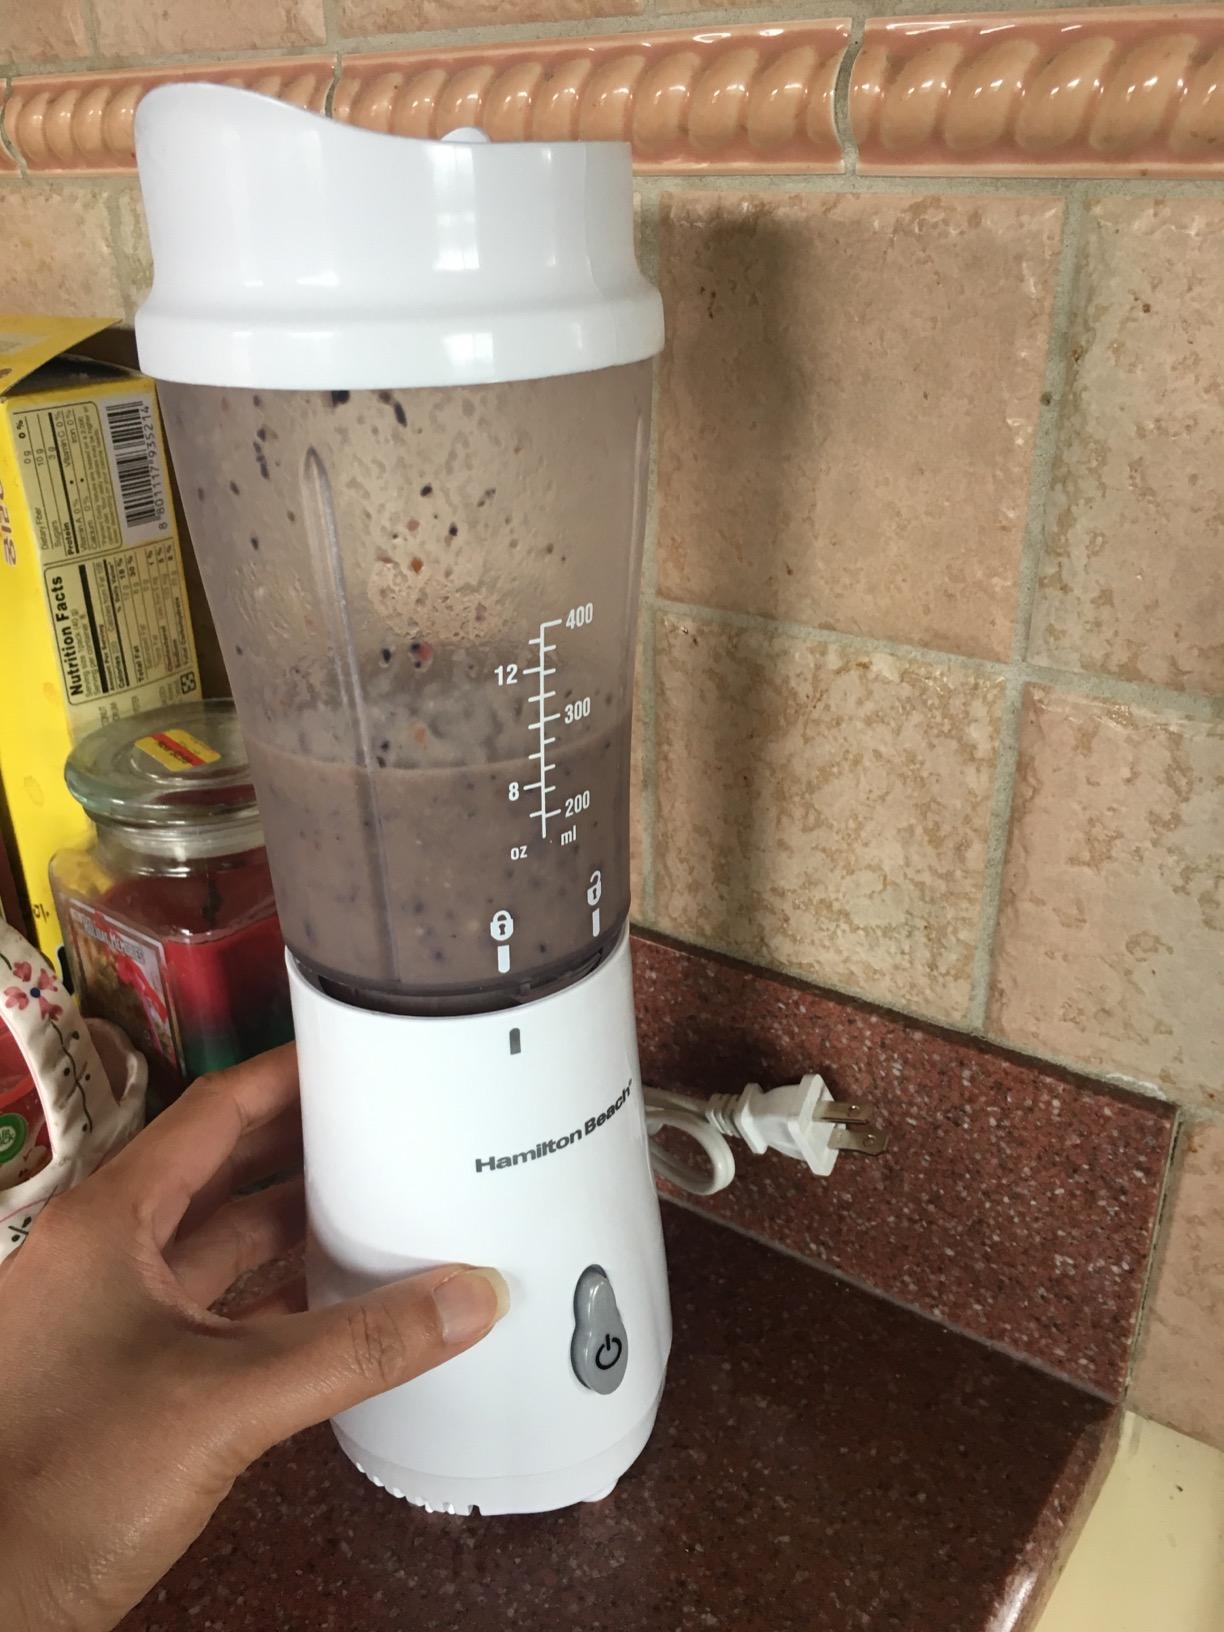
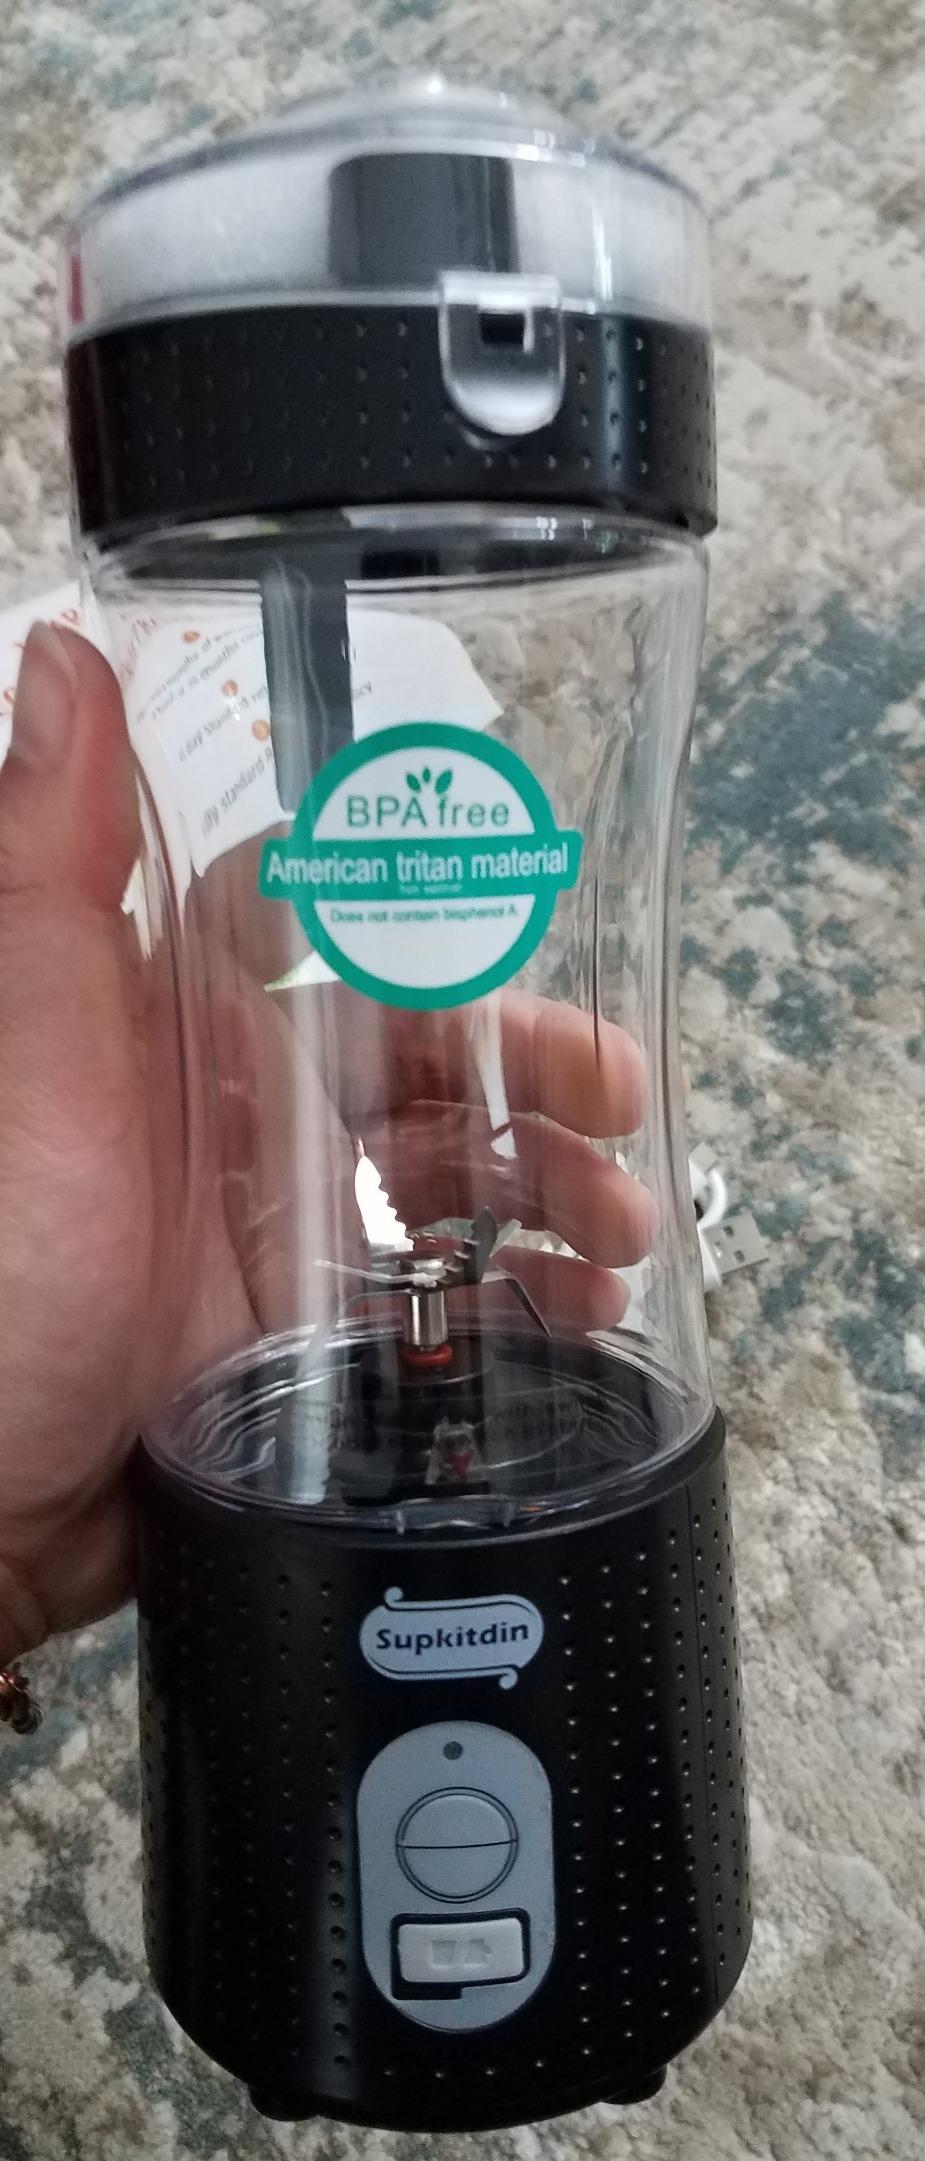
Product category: items_blender
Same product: no